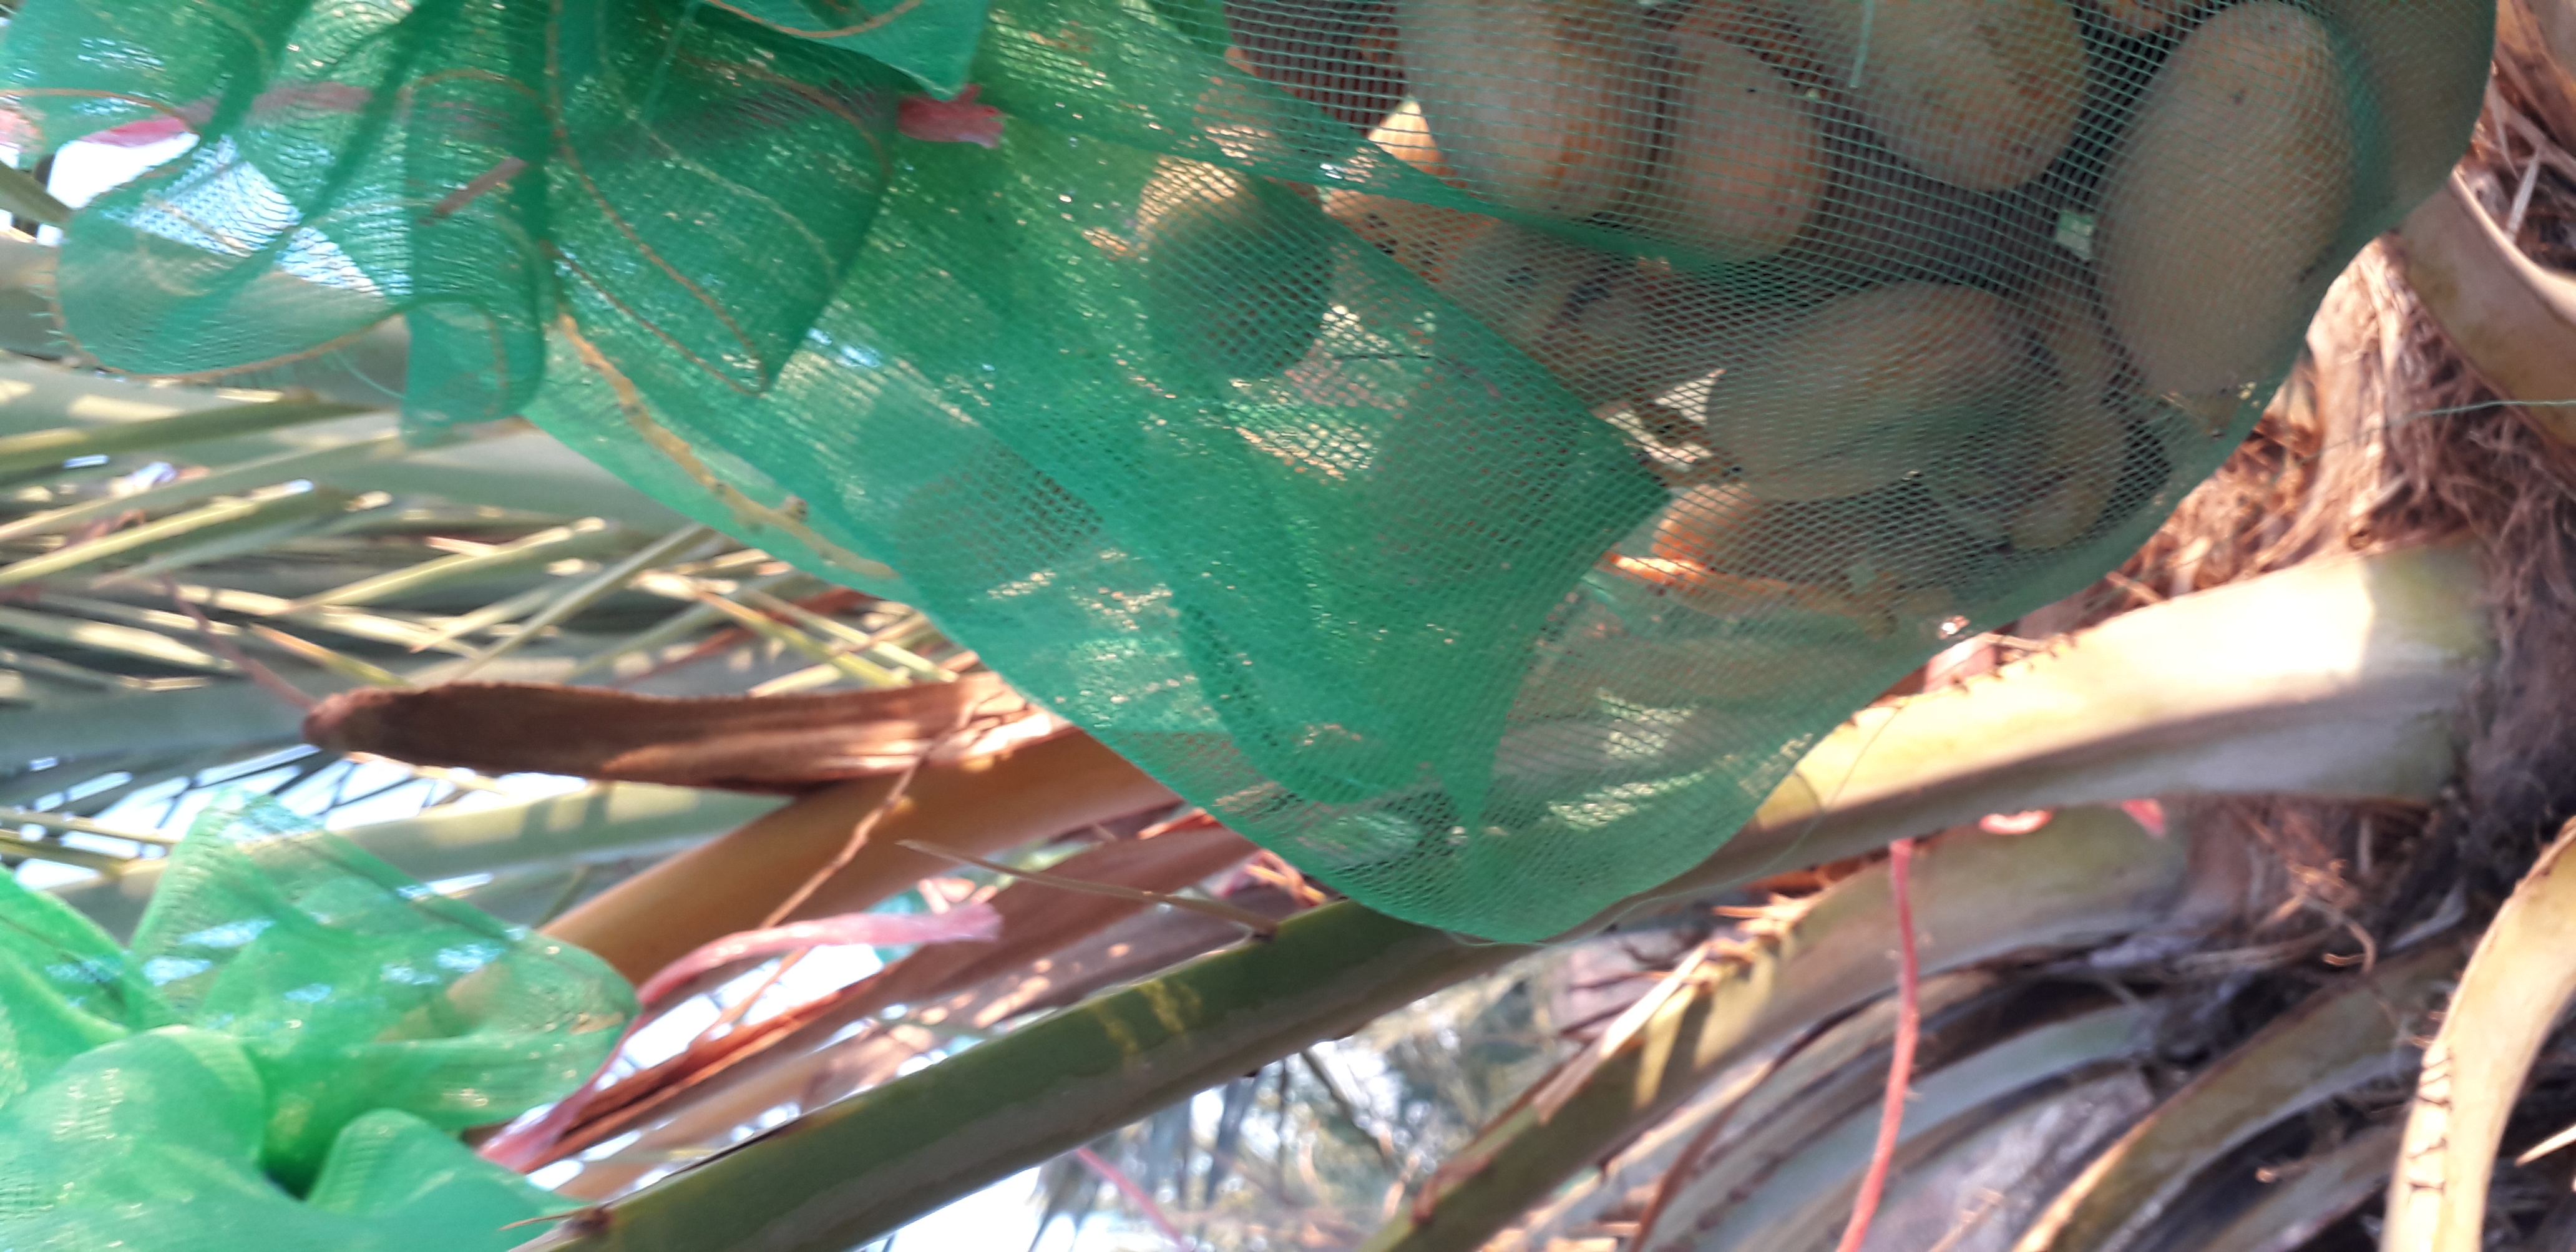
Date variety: Boumajhoul